Mu'awiya I

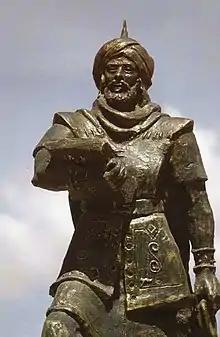
A statue representing Uqba ibn Nafi, the Arab commander who conquered Ifriqiya and founded Kairouan in 670, during Mu'awiya's reign. Uqba served as Mu'awiya's lieutenant governor over North Africa until the caliph dismissed him in 673.

There is little information in the early Muslim sources about Mu'awiya's rule in Syria, the center of his caliphate. He established his court in Damascus and moved the caliphal treasury there from Kufa. He relied on his Syrian tribal soldiery, numbering about 100,000 men, increasing their pay at the expense of the Iraqi garrisons, also about 100,000 soldiers combined. The highest stipends were paid on an inheritable basis to 2,000 nobles of the Quda'a and Kinda tribes, the core components of his support base, who were further awarded the privilege of consultation for all major decisions and the rights to veto or propose measures. The respective leaders of the Quda'a and the Kinda, the Kalbite chief Ibn Bahdal and the Homs-based Shurahbil, formed part of his Syrian inner circle along with the Qurayshites Abd al-Rahman ibn Khalid, son of the distinguished commander Khalid ibn al-Walid, and al-Dahhak ibn Qays.